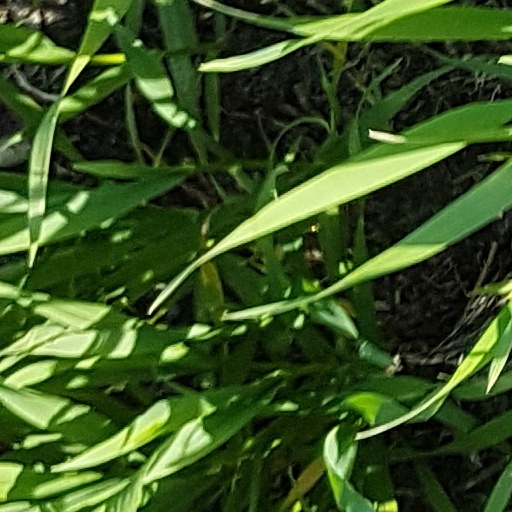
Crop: wheat